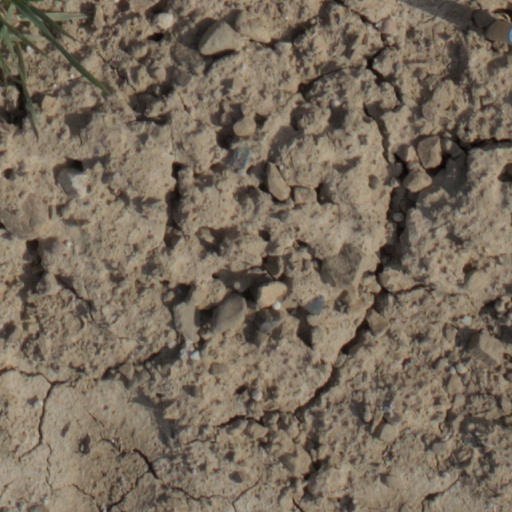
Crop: wheat